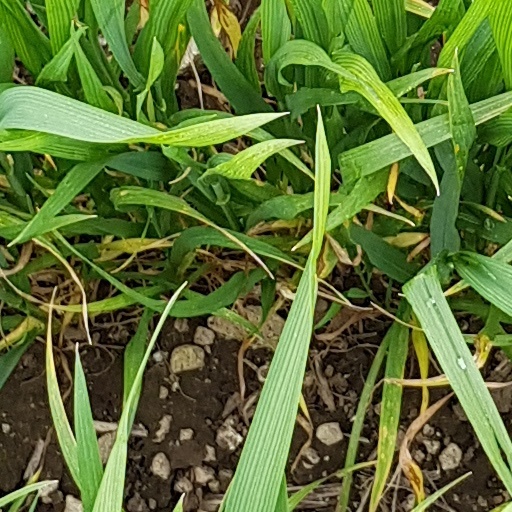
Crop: wheat